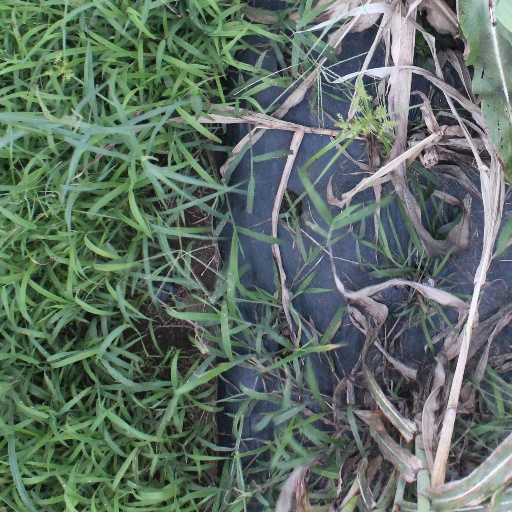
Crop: sorghum